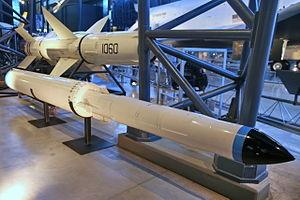
Le UUM-44 SUBROC était un missile à changement de milieu tiré depuis un sous-marin et utilisé par l’US Navy comme moyen de lutte anti-sous-marine. Il transportait une ogive nucléaire W55.